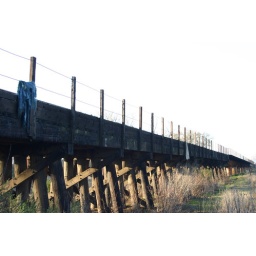
If I could cross this bridge my mind would be in a better place